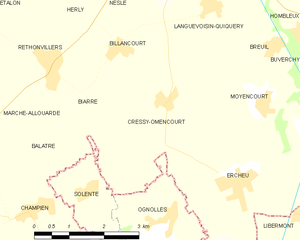
Carte des communes françaises Cressy-Omencourt